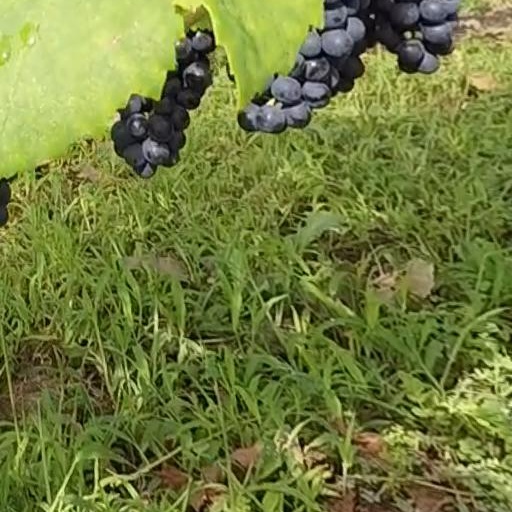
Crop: grape